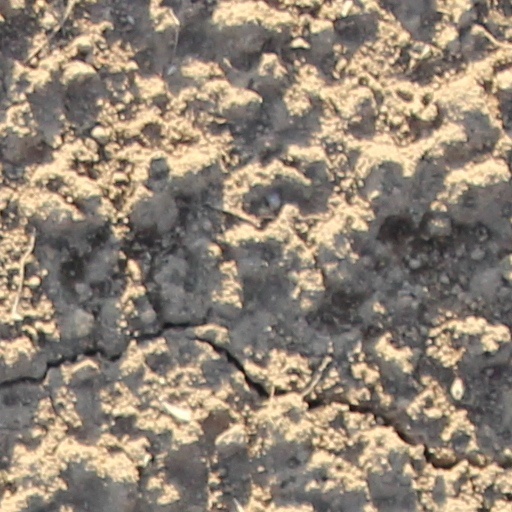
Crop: wheat